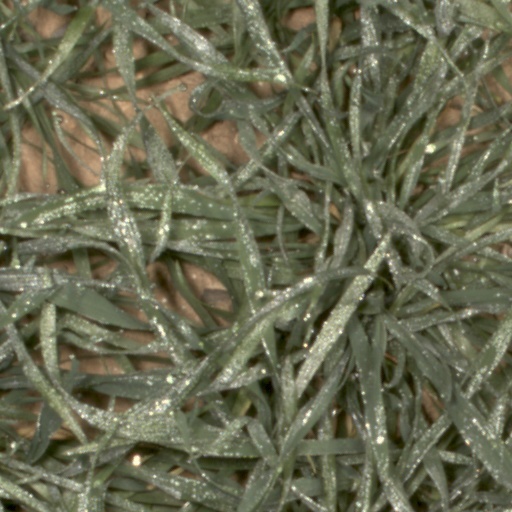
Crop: wheat